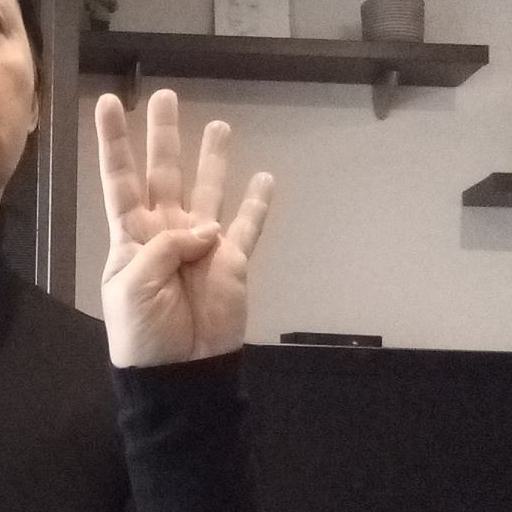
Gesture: four